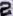
Number: 2